Lunar deity

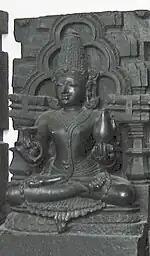
Chandra male lunar deity, British Museum, 13th century, Konark

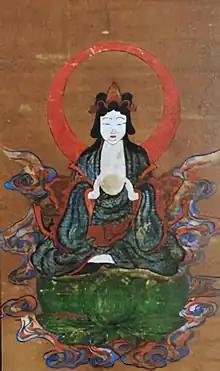
Rare artwork of the male lunar deity of Japan Tsukuyomi-no-Mikoto

Male lunar gods are also common, such as Sin of the Mesopotamians, Khonsu of the Egyptians (or the earlier Egyptian lunar deity Iah), Mani of the Germanic tribes, Tsukuyomi of the Japanese, Igaluk/Alignak of the Inuit, and the Hindu god Chandra. The original Proto-Indo-European lunar deity, "*Meh₁not" appears to have been male, with many possible derivatives including the Homeric figure of Menelaus. Cultures with male moon gods often feature sun goddesses. An exception are Hinduism and Philippine animism featuring both male and female aspects of the solar divine. Pre-colonial Philippine societies practiced animism, in which nature was imbued with spirits and deities with both male and female moon gods prevalence of many male moon gods in Philippine mythology, unlike in many other cultures where the moon is typically personified as female. As the Philippines absorbed influences from Hindu-Buddhist, indigenous beliefs sometimes merged or adapted.The Philippines has multiple moon deities because of its diverse ethnolinguistic groups and rich pre-colonial unified belief systems.